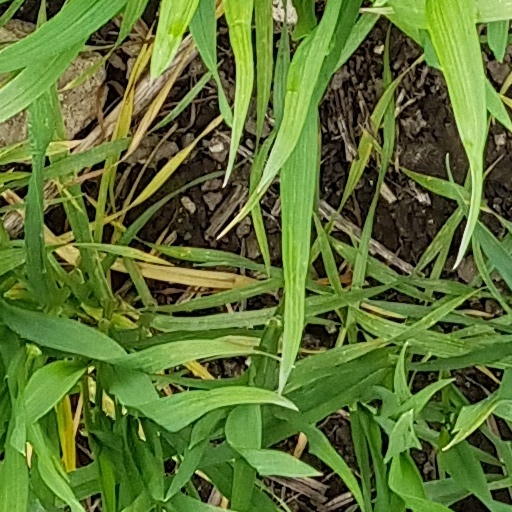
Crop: wheat